Incorruptible (comics)

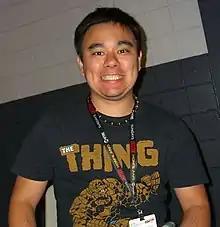
Marcio Takara in October 2010. Takara was the longest serving artists on the series, providing art for 16 issues in total beginning with "Irredeemable" #11.

Max and Annie travel to Alana's apartment, but find only Diamond gang members who tell them that Alana is at their skyscraper. Max sees Alana bound at the top of the building and climbs up to her while Annie sneaks in from the ground floor against Max's wishes. Max finds that the "Alana" on the building is a mannequin, while Annie is attacked by the real Alana. Annie convinces Alana she is not the real Jailbait, who had tortured her in the past, and ends up getting drunk with her. Max attacks the Diamond gang, led by Senator Swain, who have sent a massive assault vehicle named "Retribution" to destroy Coalville, Max's home city. While travelling to face "Retribution", Alana reveals that she blames herself for Plutonian's rampage after outing his secret civilian identity, Dan Hartigan. Max tells her that it is not her fault and asks her to help him do good. Meanwhile, Swain goes on television and accuses Max of leading the Diamond gang and sending out Retribution, asking everyone to work together to kill him. Alana informs the news that Swain leads the Diamond gang, causing Swain's boss, Hayes Bellamy, to detonate an explosive in Swain's building, killing Swain and his followers. Max meanwhile faces Retribution, managing to lift it. The vehicle activates legs to walk, but they are less protected than the body and Max is able to break them. Retribution's operators threaten to activate a nuclear device, but Armadale uses confiscated supervillain weapons to breach the vehicle's armor and the drivers are arrested. Alana and Max agree to work together.